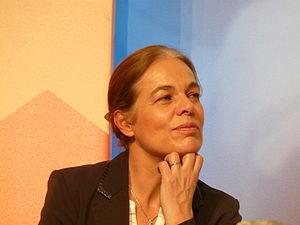
Anne Laperrouze, née le 4 juillet 1956 à Puylaurens, est une femme politique française. Elle est maire de Puylaurens et conseillère départementale du Tarn. Elle est députée européenne de 2004 à 2009.